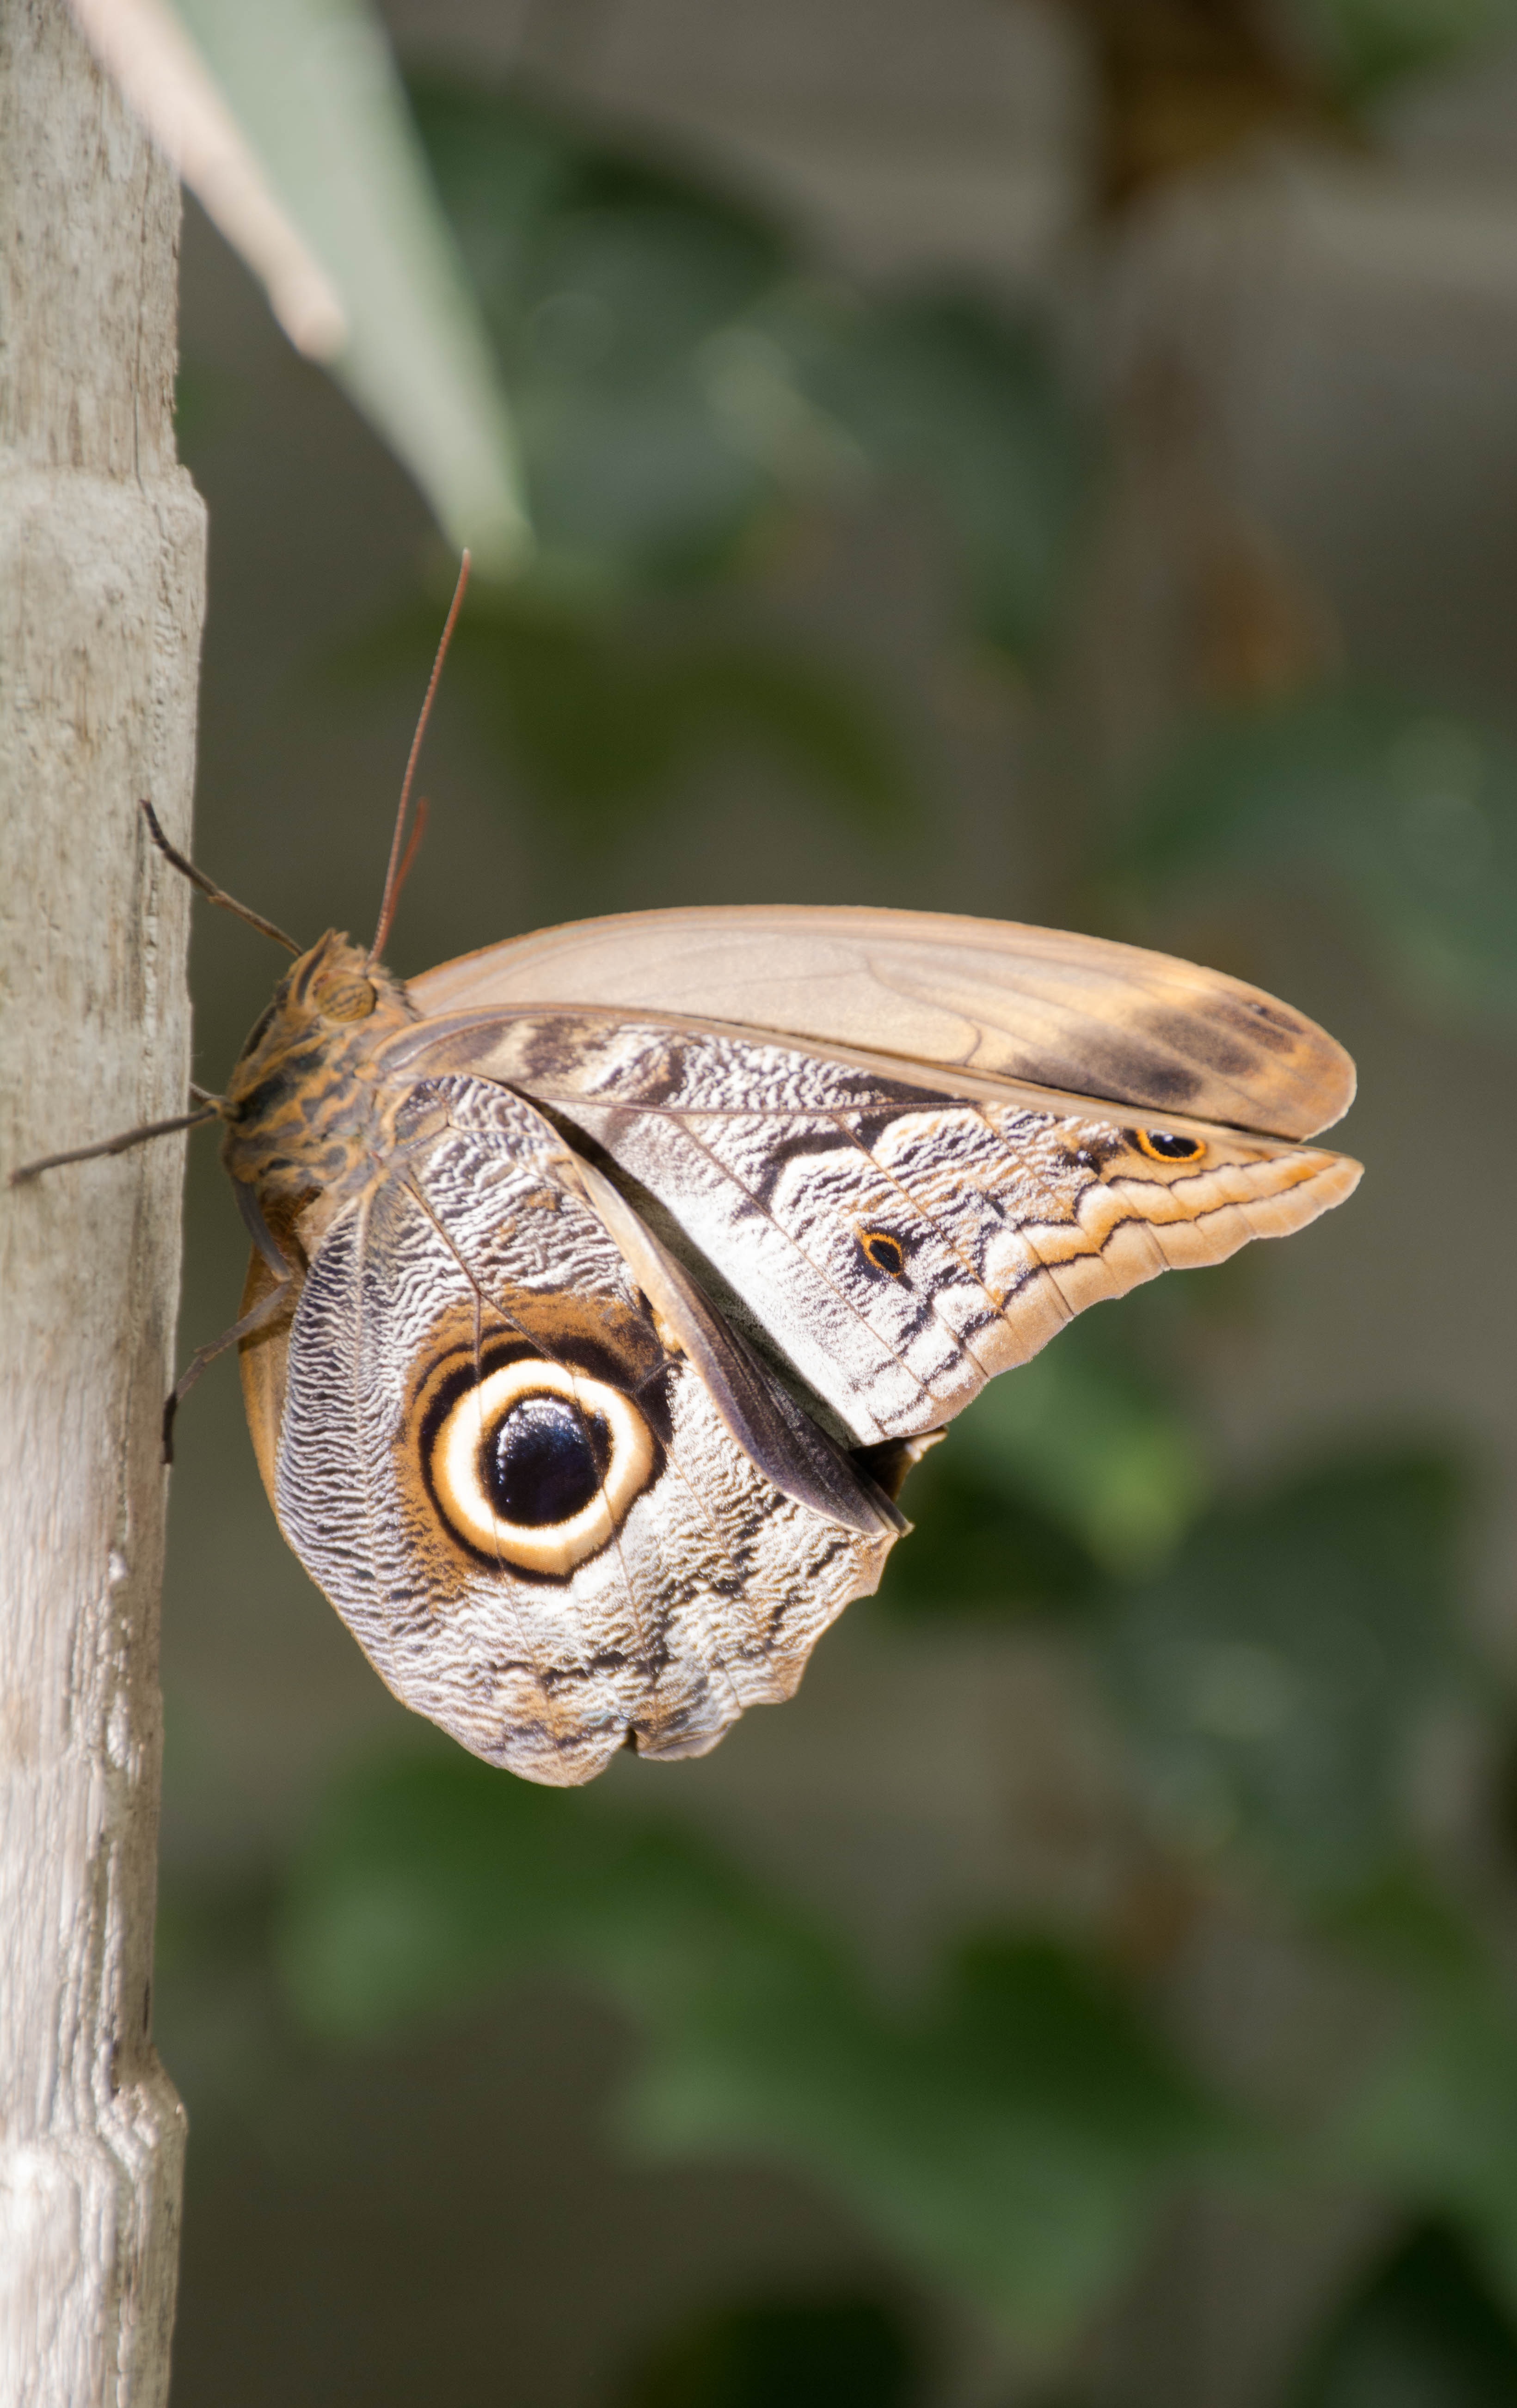
nature, wing, photography, leaf, flower, wildlife, green, insect, botany, moth, butterfly, fauna, invertebrate, close up, lepidoptera, animals, macro photography, arthropod, pollinator, moths and butterflies, lycaenid